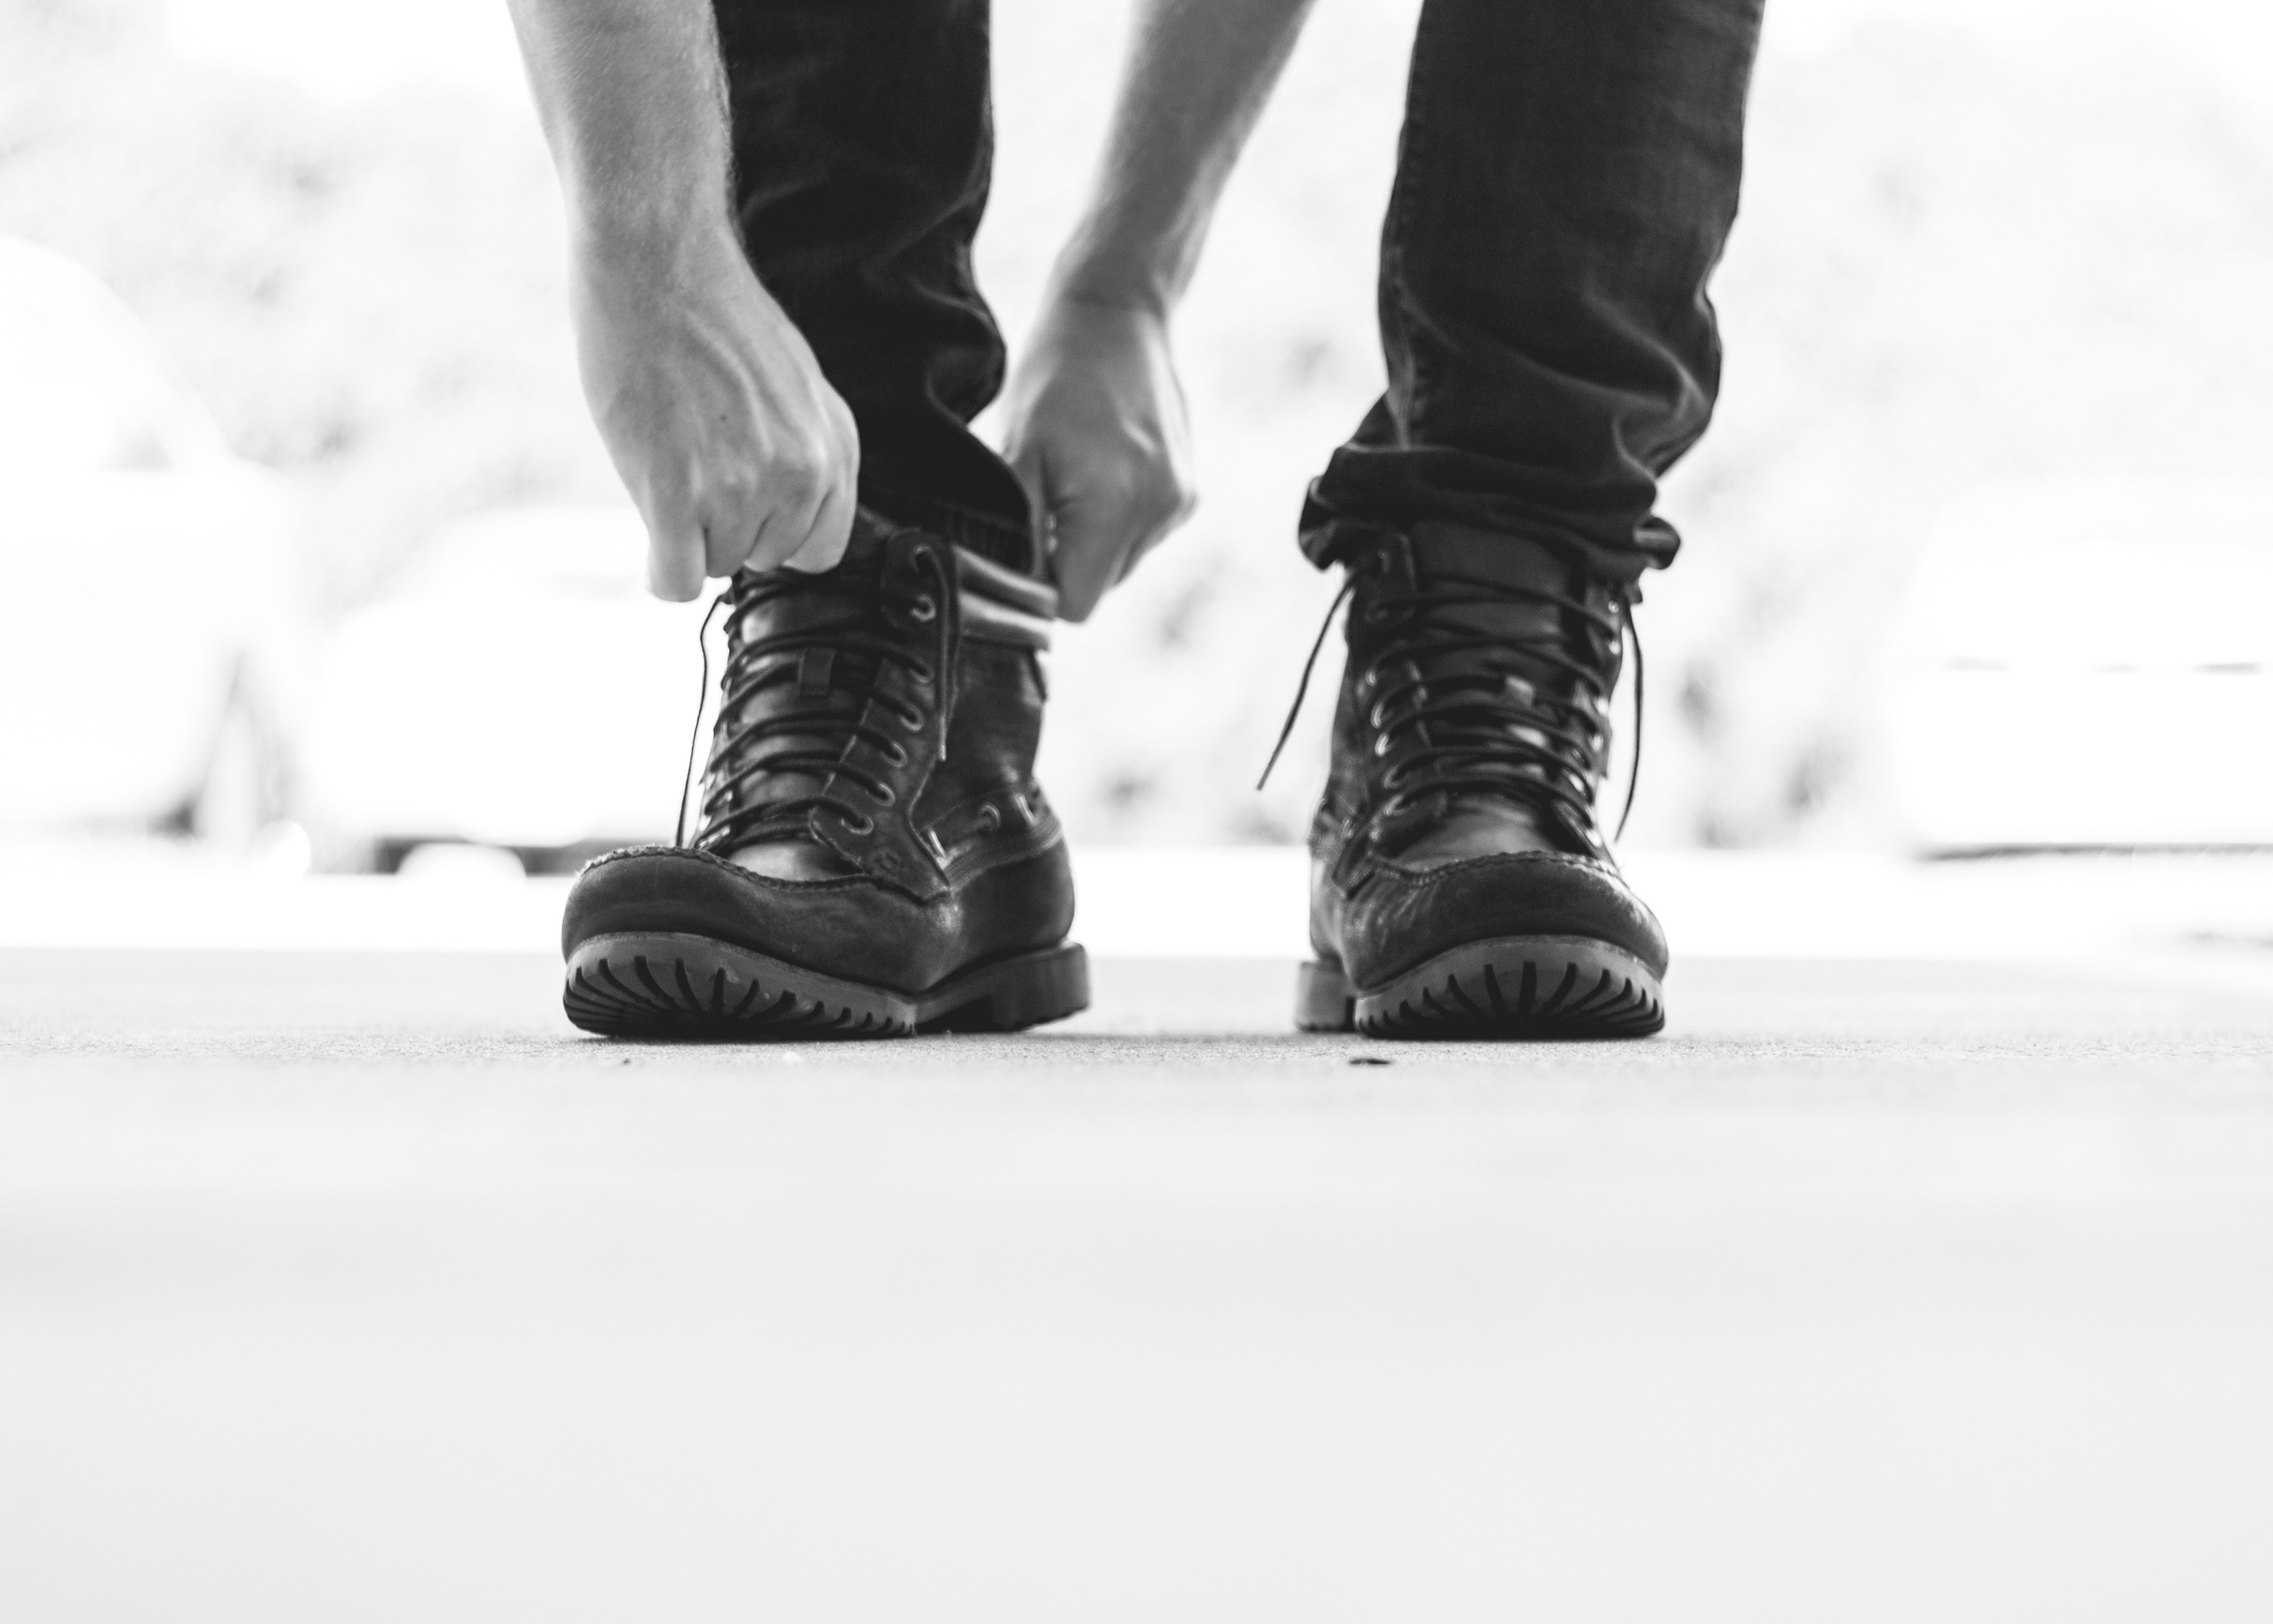
shoe, winter, black and white, jeans, fashion, black, season, denim, winter sport, laces, hands, boots, footwear, monochrome photography